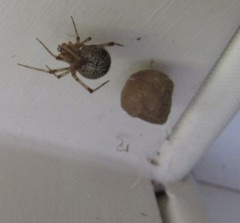
Species: Parasteatoda_tepidariorum